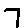
Label: 7